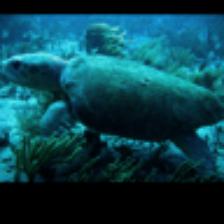
Label: NonHuman